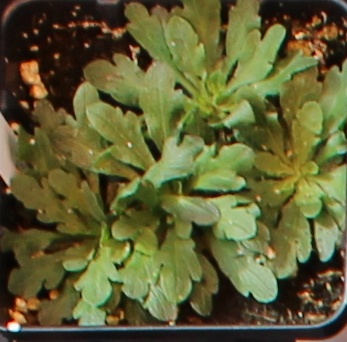
Label: Horseweed